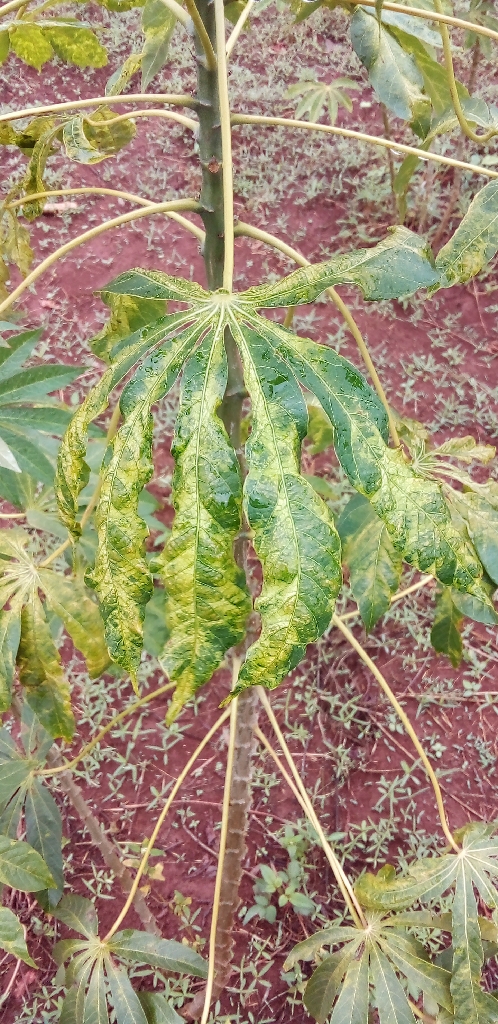
Label: cassava mosaic disease (cmd)